Houtman Abrolhos

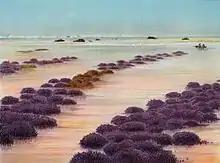
William Saville-Kent painted these corals while visiting the Houtman Abrolhos in 1894. He referred to them as "Madrepora", but that name was then applied to virtually any hard coral, and the genus as now circumscribed does not occur in the Abrolhos.

23 terrestrial reptile species are known to occur on the islands of the Houtman Abrolhos. This relatively low biodiversity is apparently due to the homogeneity of habitat on the islands, which provide few distinct ecological niches. The most significant terrestrial reptile species are the spiny-tailed skink ("Egernia stokesii stokesii") and the carpet python ("Morelia spilota imbricata"), both of which are listed as rare and therefore afforded special protection under the "Wildlife Conservation Act 1950"; and the Abrolhos dwarf bearded dragon ("Pogona minor minima"), a Houtman Abrolhos endemic that is listed as a Priority 4 species by the Department of Environment and Conservation. For a full list of species, see list of reptiles of the Houtman Abrolhos.